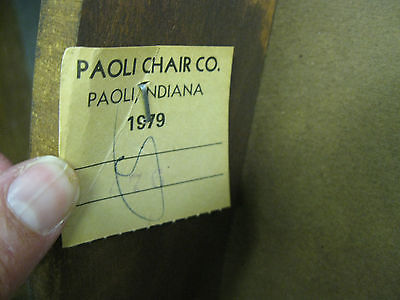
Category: chair